Art Gallery of Ontario

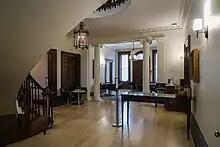
The Norma Ridley Members' Lounge inside The Grange

The building was designated a National Historic Site of Canada in 1970. The building was later designated by the City of Toronto government as "The Grange and Grange Park" in 1991 under the "Ontario Heritage Act". In 2005, the City of Toronto government, and the museum entered a heritage easement agreement, which requires designated interior and exterior elements of The Grange to be retained for perpetuity.